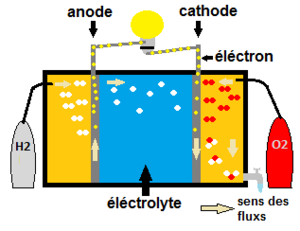
Shéma résumant le principe de la pile a combustible
La photosynthèse artificielle est un procédé chimique qui imite la photosynthèse naturelle des plantes afin de transformer l'énergie solaire en énergie électrique.